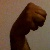
The image shows a hand gesture representing the letter 'M' in Indian Sign Language.